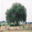
Label: oak_tree